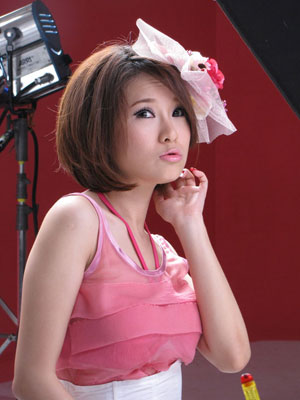
มนัญญา ลิ่มเสถียร

| bgcolour = pink
| name = มนัญญา ลิ่มเสถียร
| image = Belle-girlyberry.jpg
| imagesize = 230px
| nickname = เบลล์
| yearsactive = พ.ศ. 2545–ปัจจุบัน
| ตุ๊กตาทอง =
| สุพรรณหงส์ =
| ชมรมวิจารณ์บันเทิง =
| โทรทัศน์ทองคำ =
| module = Infobox musical artist|embed=yes
| background = solo_singer
| instrument = เสียงร้อง
| years_active = พ.ศ. 2545–ปัจจุบัน
| current_member_of = เกิร์ลลีเบอร์รี
| birthplace = กรุงเทพมหานคร ประเทศไทย
| children = 1 คน
มนัญญา ลิ่มเสถียร (เกิด 25 ธันวาคม พ.ศ. 2527) ชื่อเล่น เบลล์ เป็นนักร้อง นักแสดง นางแบบ นักเขียน และพิธีกรชาวไทย เป็นสมาชิกของเกิร์ลลีเบอร์รี สังกัดอาร์เอส
== การศึกษา ==
* จบระดับมัธยมศึกษาตอนต้น โรงเรียนอัสสัมชัญศึกษา
* จบระดับมัธยมศึกษาตอนปลาย โรงเรียนอัสสัมชัญธนบุรี
* จบระดับปริญญาตรี คณะบริหารธุรกิจ เอกการโฆษณา มหาวิทยาลัยอัสสัมชัญ
* จบระดับปริญญาโท คณะรัฐประศาสนศาสตร์ สาขาการจัดการภาครัฐและภาคเอกชน สถาบันบัณฑิตพัฒนบริหารศาสตร์
== ผลงาน ==
=== งานเพลง ===
* พ.ศ. 2545 อัลบั้ม World The International Music Album อัลบั้ม World The International Music Album ร่วมกับ แซนดร้า แมฟโร , โจ้ - ธณรัฐ ปิ่นเวหา , เก๋ - วรรณิศา จิตร์มงคลสุข , พัน - ประพันธ์ เพชรสุขสมวิไล , โต - ฉัตรชัย พินธุประภา , นัน - อนัน ศรีมหายัน และ ฝน - รัตภูมิ ปานคล้าย , ซอ - มนต์มนัส พลับทอง (ซอ The Sis) , เบลล์ - มนัญญา ลิ่มเสถียร (เบลล์ เกิร์ลลี่ เบอร์รี่) , เอก - เอกชัย ตอรบรัมย์ , แนนนี่ - ภัทรนันท์ ดีรัศมี (แนนนี่ เกิร์ลลี่ เบอร์รี่)
**เพลงที่ขับร้อง รักบนน้ำตา (JAPAN)
* พ.ศ. 2558 เพลง ยิ่งโสด ยิ่งสวย
=== งานเขียน ===
* หนังสือพ็อกเกตบุ๊ค สวย ประหยัด จากก้นครัว โดย สำนักพิมพ์นิตยสาร แพรว ในเครือ อมรินทร์ฯ
=== ละครโทรทัศน์ ===
* 18 80 เพื่อนซี้ไม่มีซั้ว รับบท ป๋อมแป๋ม
* 2+1 แกร่งเกินพิกัด รับบท ปอ
* วุ่นนักรักข้างตลาด รับบท มณีริสา คู่กับ แบงค์ แบล็ควานิลลา|อธิกิตติ์ พริ้งพร้อม
* บริษัทสร้างสุข รับบท แพต ตอน "ซื่อสัตย์" คู่กับ แบงค์ แบล็ควานิลลา|อธิกิตติ์ พริ้งพร้อม
* ชื่นชีวานาวี รับบท พิไลเรขา/แพท คู่กับ สรวิชญ์ สุบุญ
* บำบัดรัก บำรุงสุข รับบท สา (รับเชิญ)
* ดอกอ้อสายขวัญ รับบท แก้ว คู่กับ สุพจน์ จันทร์เจริญ
* หลอน เดอะซีรีส์ ตอน "บูชายัญ"
=== ภาพยนตร์ ===
* The Flight Blue
* เพลงของพ่อ (ผลิตในโครงการภาพยนตร์เฉลิมพระเกียรติ "เทิดเกล้า") (2555)
=== มิวสิกวีดิโอ ===
* เพลง Go La La (Game of life 2010) ของ พรวรา สิทธิประศาสน์|P.O.I (ร่วมกับ 4 สาว เกิร์ลลี่ เบอร์รี่ โฟร์-มด เนโกะ จัมพ์ เฟย์ ฟาง แก้ว เบนซ์ จากวงพริกไทย (วงดนตรี)|พริกไทย) และกระแต จากอาร์สยาม
* เพลง ยิ่งโสด ยิ่งสวย (เพลงประกอบพ็อกเกตบุ๊ค สวย ประหยัด จากก้นครัว)
=== โฆษณา ===
* พานาโซนิค
* มิสทีน
* เจเล่
* โค้ก
* LEONA
* คาร์บาร์เล่ย์
* ฮานามิ
* ทายผลบอลโลก ลุ้น 30 ล้านบาท
=== คอนเสิร์ต ===
* PARN + GIRLY BERRY +J.N.E LIVE IN TOKYO เมื่อวันที่ 11 มิถุนายน 2549
* Bachelors Dream Concert จาก 8 หนุ่ม AF ตุ้ย, นัท, นัททิว, ต้อล, ว่าน-ธนกฤต, บอย-พิษณุ, ตี๋, มิวสิก เมื่อวันเสาร์ที่ 9 พฤษภาคม 2552 โดยมีสาวสวยอย่าง น้องปอย, นาเดีย, ญารินดา และเกิร์ลลี่ เบอรี่ เป็นแขกรับเชิญ
* คอนเสิร์ตที่ปากเซ ประเทศลาว เมื่อวันที่ 30 สิงหาคม 2552
* ChannelvThailand Music Video Award 2009 โชว์เพลง ชอบเป็นของเธอ และ shake it Feat.Play girl - C-quint
* แขกรับเชิญคอนเสิร์ตโปงลางที่นั่ง VIP สองรอบ 13.00/19.00 เมื่อวันที่ 8 พฤศจิกายน 2552
* คอนเสิร์ตที่ประเทศมาเลเซีย เมื่อวันที่ 13 พฤศจิกายน 2552
* คอนเสิร์ตที่ประเทศพม่า เมื่อวันที่ 16 สิงหาคม 2553
* RS SEXY & CUTE GIRLS DREAM LIVE PARTY เมื่อวันที่ 21 พฤศจิกายน 2553
* เจลล้างหน้า แพนแอนตี้ คอมีโดนพรีเซ็นต์ เลิฟ ซี รี่ย์ ปาร์ตี้ คอนเสิร์ต
== ผลงานพิธีกร ==
โทรทัศน์
* พ.ศ. 2555 : รายการ Beauty be Belle (บิวตี้ บี เบลล์) ทุกวันจันทร์-อาทิตย์ เวลา 16.05-16.15 น. ทางช่อง 8 (2555-2556)
ออนไลน์
* พ.ศ. 2562 : รายการ เบลพาเที่ยว ทางช่อง ยูทูบ|YouTube:Belle Girly Berry
* พ.ศ. 2562 : รายการ BelleBeauty ทางช่อง YouTube:Belle Girly Berry
* พ.ศ. 2562 : รายการ Bake กับ Belle ทางช่อง YouTube:Belle Girly Berry
==อ้างอิง==
==แหล่งข้อมูลอื่น==
*
หมวดหมู่:ศิลปินสังกัดอาร์เอส
หมวดหมู่:บุคคลจากโรงเรียนอัสสัมชัญธนบุรี
หมวดหมู่:บุคคลจากคณะบริหารธุรกิจ มหาวิทยาลัยอัสสัมชัญ
หมวดหมู่:ชาวไทยเชื้อสายจีน
หมวดหมู่:ศิลปินชาวไทย
หมวดหมู่:นักร้องหญิงชาวไทย
หมวดหมู่:นักแสดงหญิงชาวไทย
หมวดหมู่:นักแสดงละครโทรทัศน์หญิงชาวไทย
หมวดหมู่:นักแสดงภาพยนตร์หญิงชาวไทย
หมวดหมู่:นางแบบไทย
หมวดหมู่:นักเขียนชาวไทย
หมวดหมู่:พิธีกรชาวไทย
หมวดหมู่:ยูทูบเบอร์ชาวไทย
หมวดหมู่:นักแสดงหญิงชาวไทยในศตวรรษที่ 21